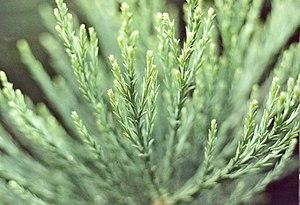
Sequoia est un genre de conifères de la sous-famille des Sequoioideae, dans la famille des Cupressaceae. La seule espèce actuelle est Sequoia sempervirens originaire de la région côtière du nord de la Californie et du sud de l'Oregon. Il comprend les arbres les plus hauts du monde.
Le Séquoia géant est une espèce de conifères de la famille des Taxodiaceae ou des Cupressaceae. Il est l'unique représentant actuel du genre Sequoiadendron.
Séquoia est un terme ambigu qui désigne deux espèces de conifères appartenant à deux genres différents, appartenant tous deux à l'ancienne famille des Taxodiacées, englobée aujourd'hui dans les Cupressacées :